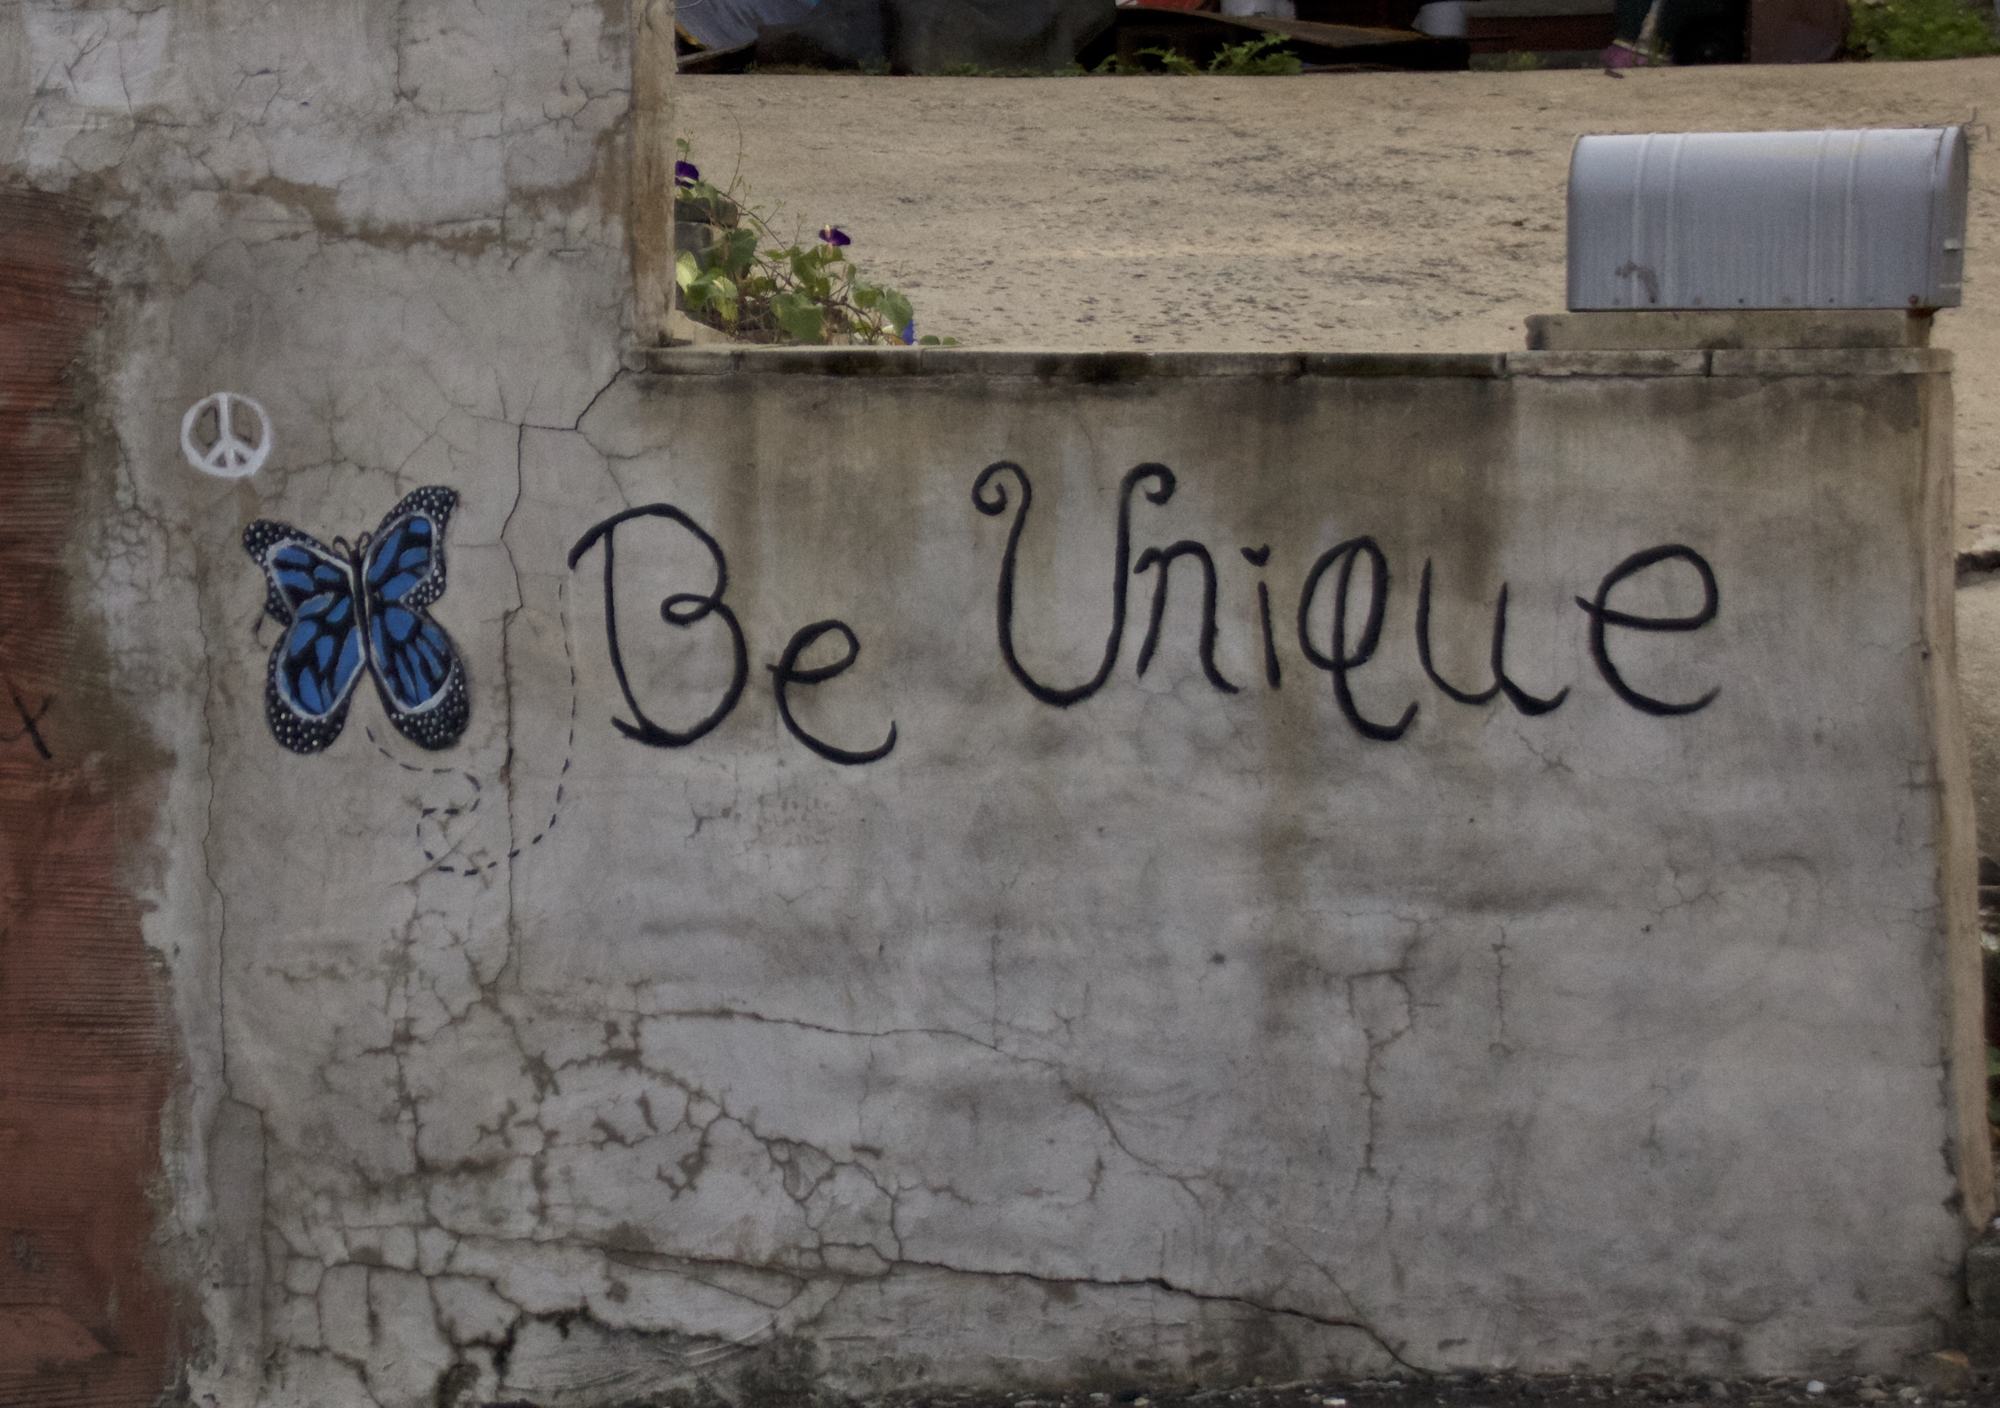
wall, graffiti, art, schuylkillcounty